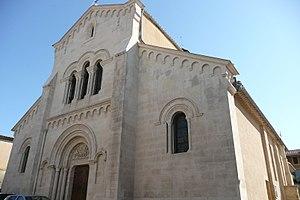
Eglise à Saint-Geniès-de-Comolas.
Saint-Geniès-de-Comolas est une commune française située dans le département du Gard et la région Occitanie.